Synagogue

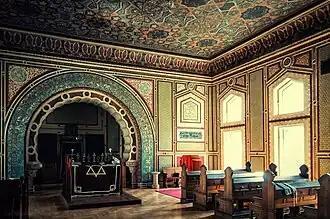
Sarajevo Synagogue, Sarajevo, Bosnia and Herzegovina (1902)

There is no set blueprint for synagogues and the architectural shapes and interior designs of synagogues vary greatly. In fact, the influence from other local religious buildings can often be seen in synagogue arches, domes and towers.